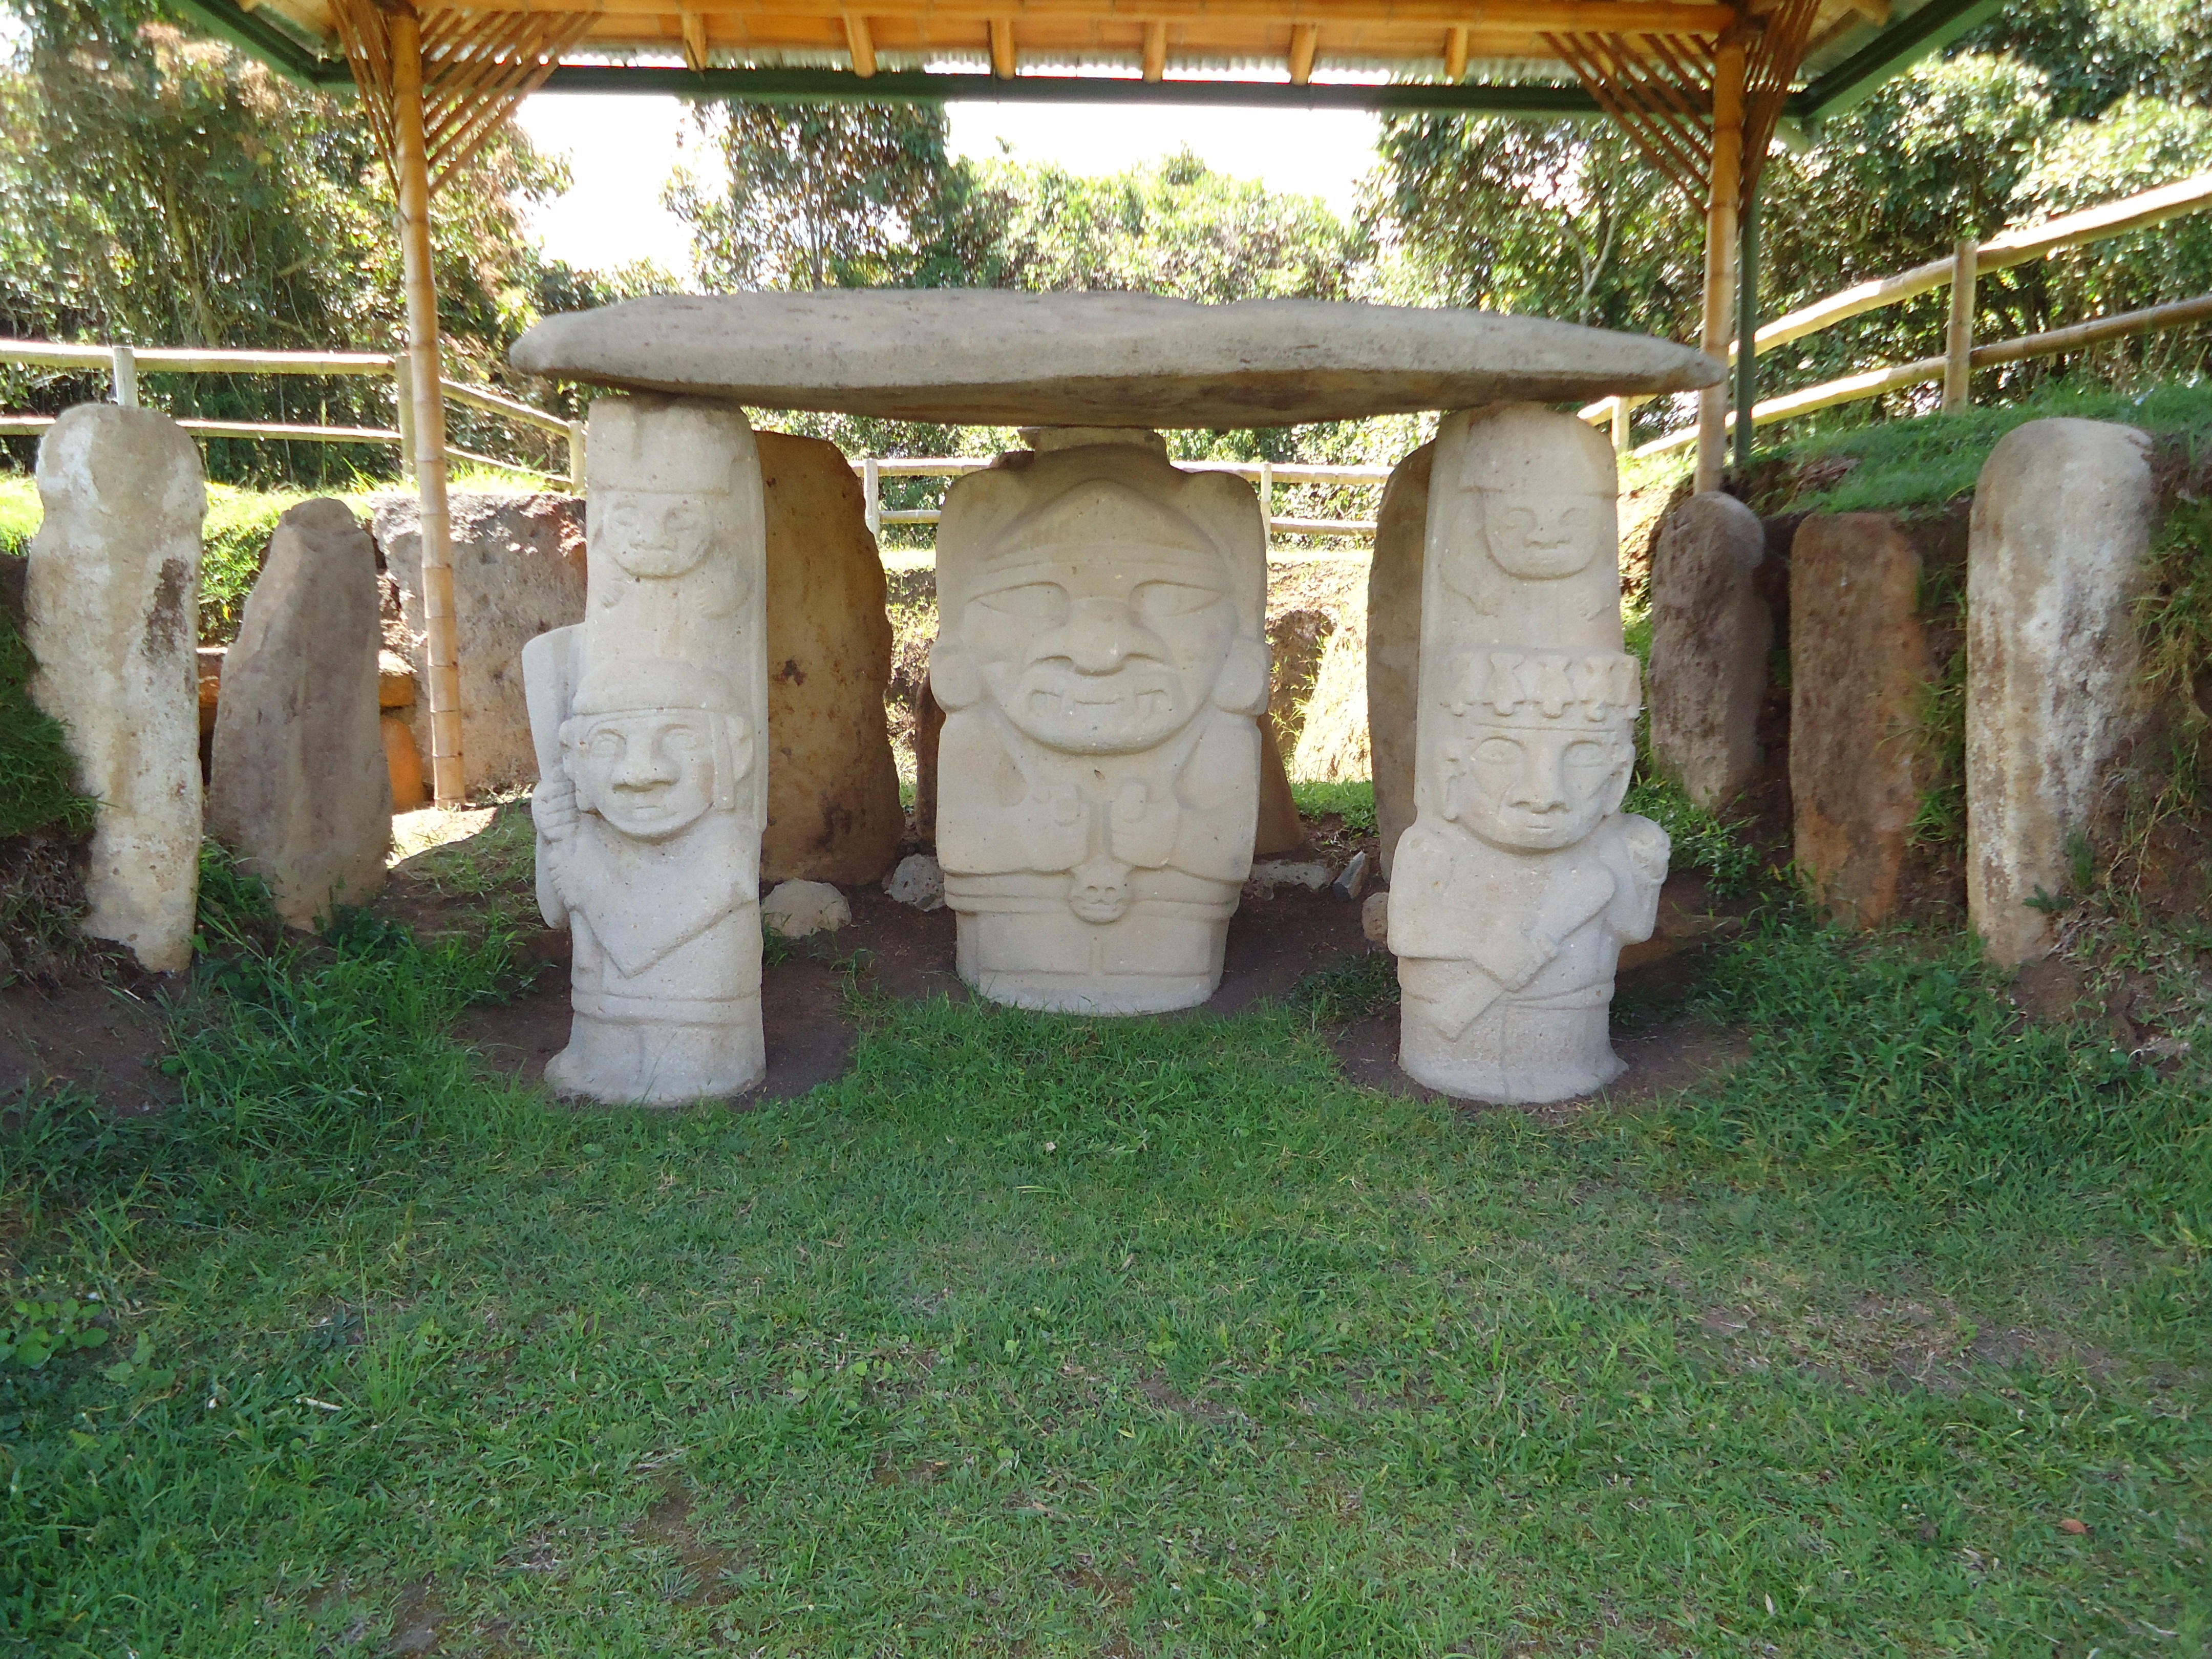
structure, statue, column, park, garden, archaeological, indigenous